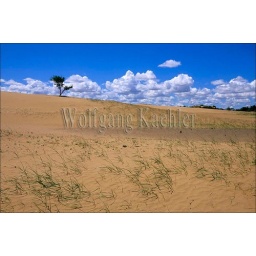
Central mongolia, near khogno khan mountains, sand dunes, tree